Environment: real
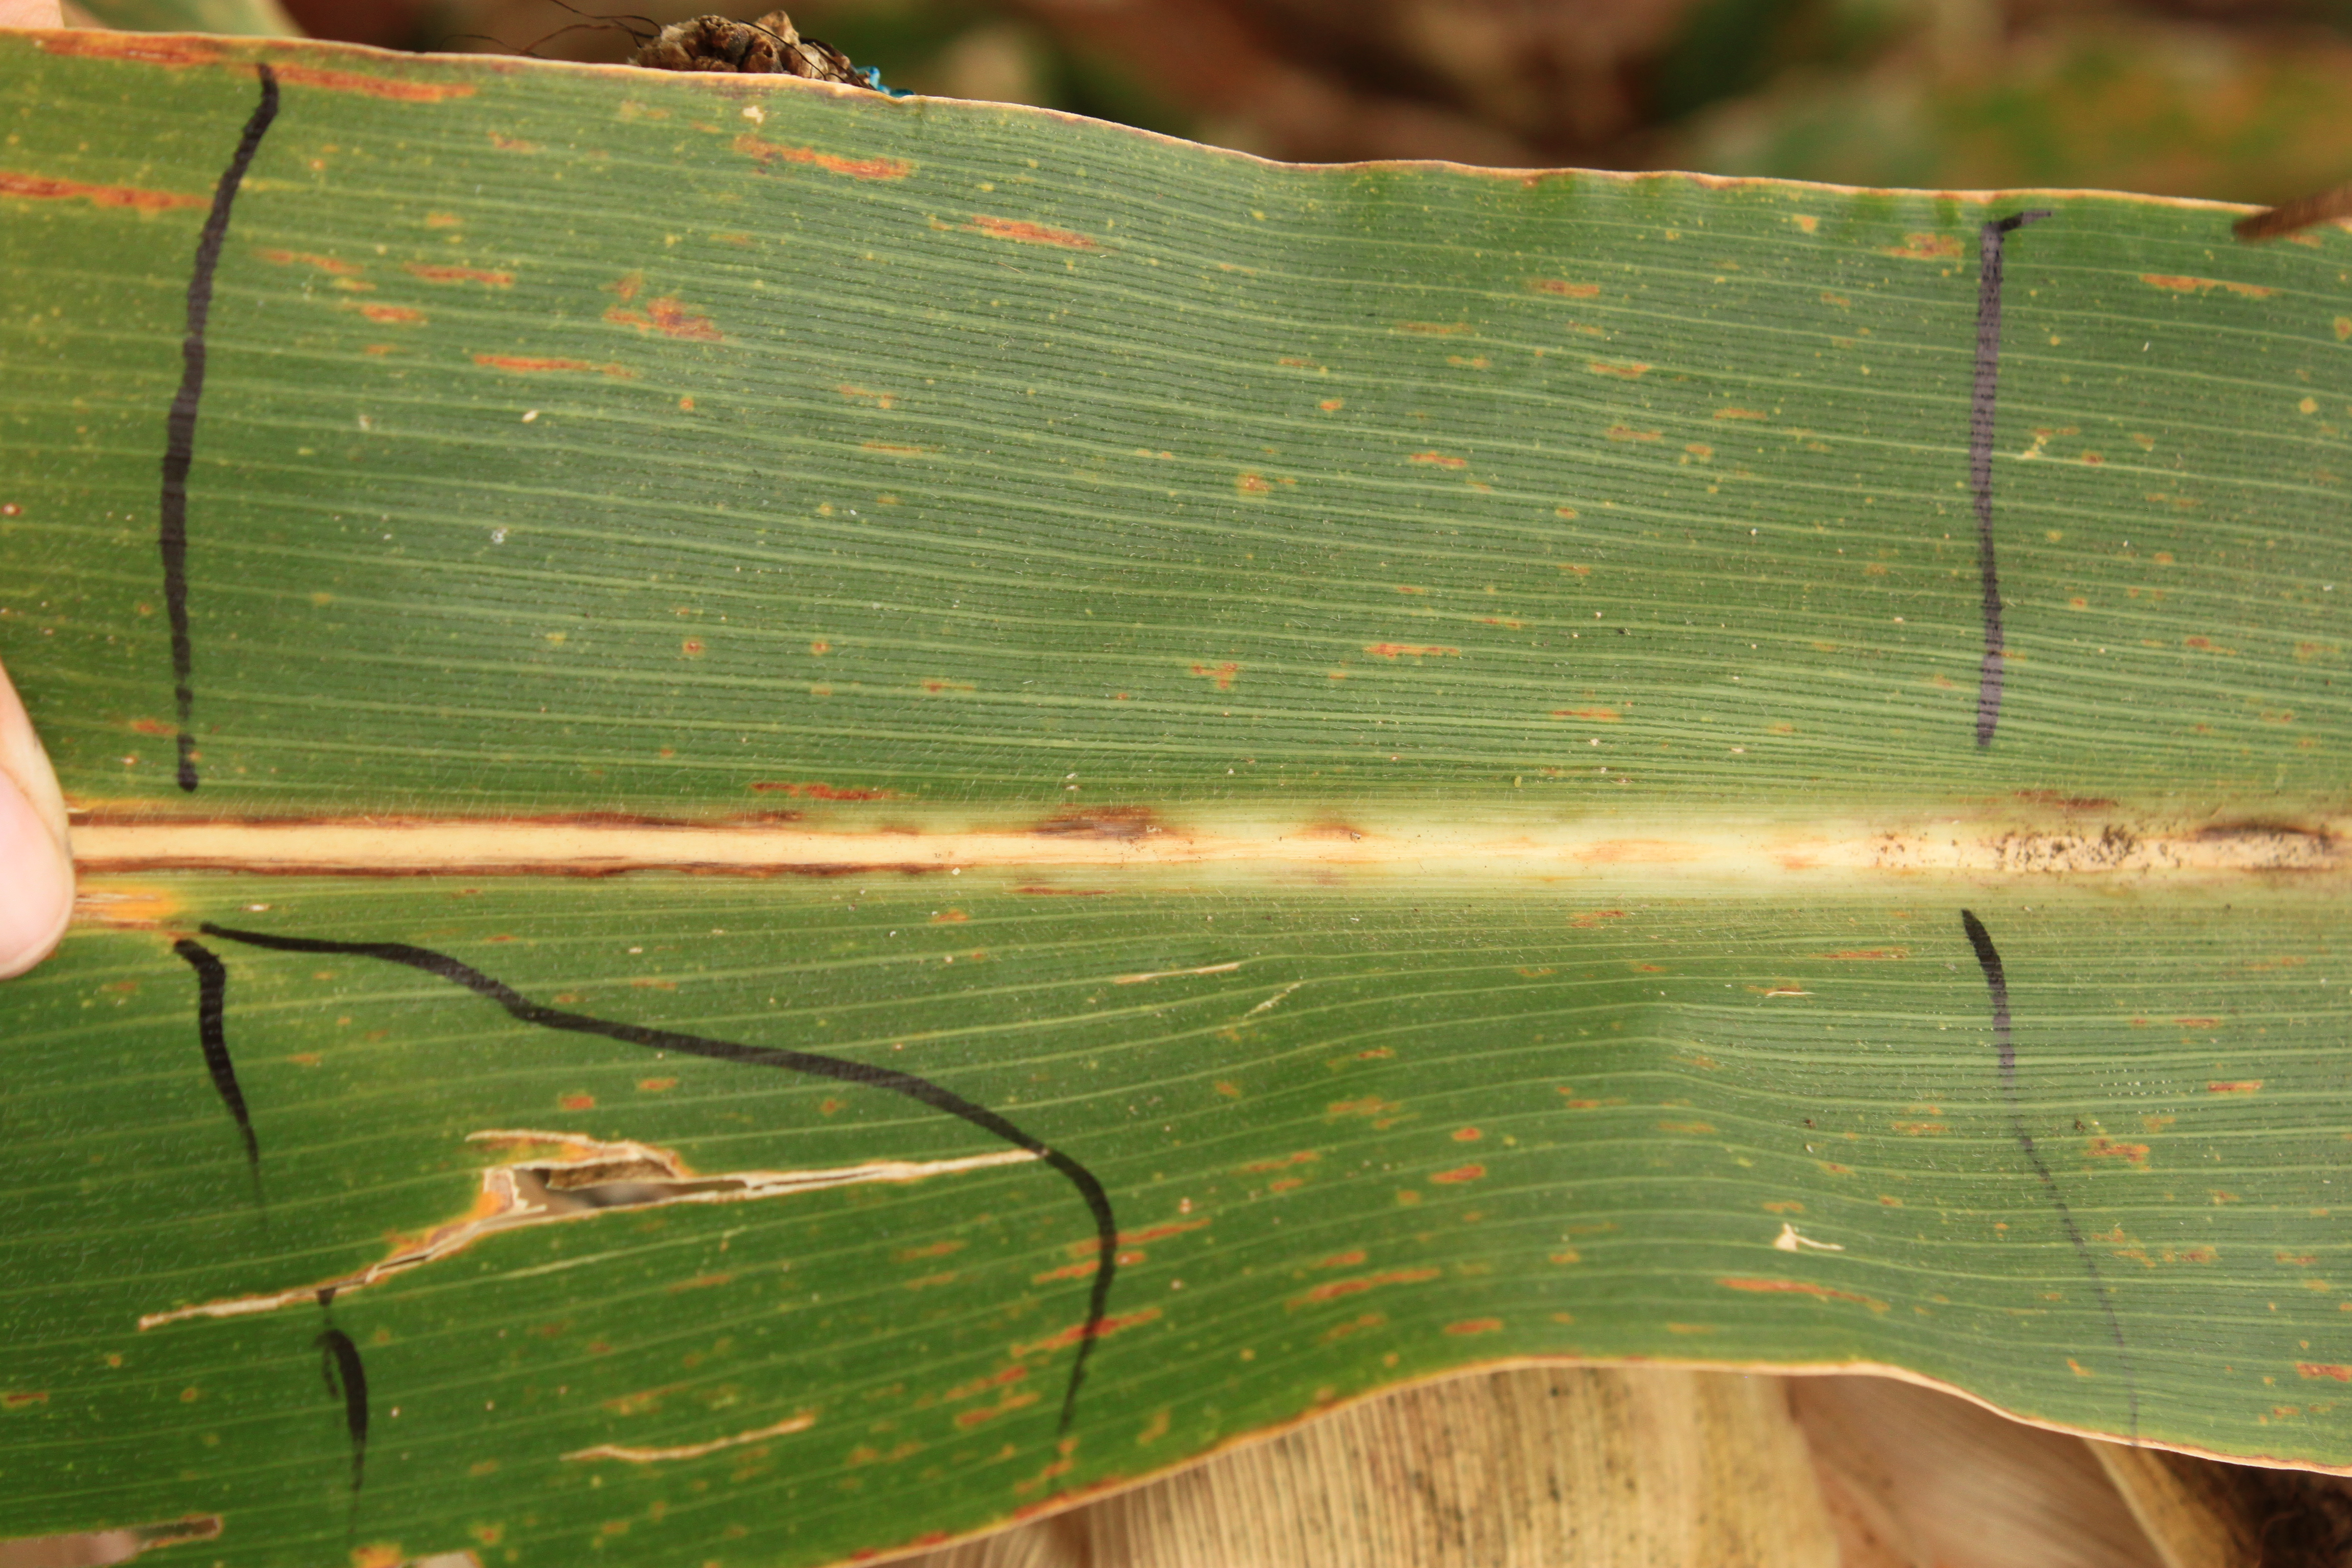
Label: gray_leaf_spot